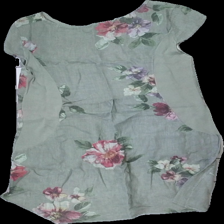
View: back
Type: Dress
Category: Ladies
Brand: Missing
Colors: Green, Pink
Material: 100% cotton
Pattern: Floral print
Cut: Regular, Loose, C-collar
Size: L
Season: All
Price range: 50-100
Recommended usage: Reuse